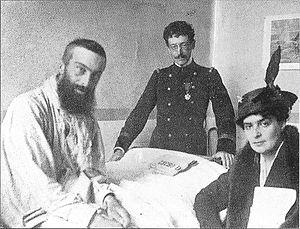
Segalen rendant visite à Gilbert de Voisins hospitalisé et réformé à Belfort en 1916. À droite, Louise de Hérédia, ex-épouse de Pierre Louÿs, devenue Mme Gilbert de Voisins.
Victor Segalen, né le 14 janvier 1878 à Brest et mort le 21 mai 1919 à Huelgoat, est un médecin de marine, romancier, poète, ethnographe, sinologue et archéologue français.